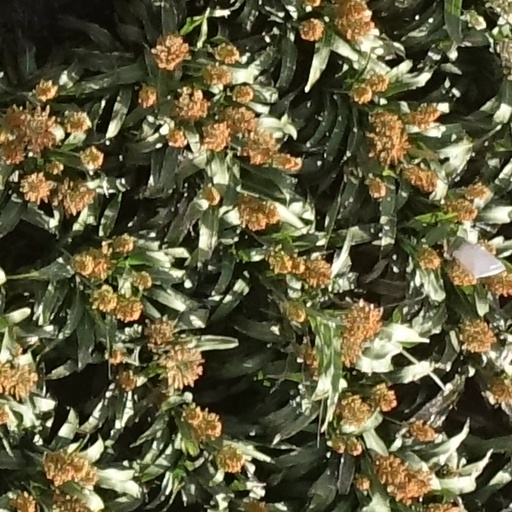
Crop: sorghum